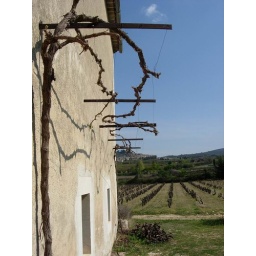
The grape vines growing along the wall of the bed and breakfast in Provence